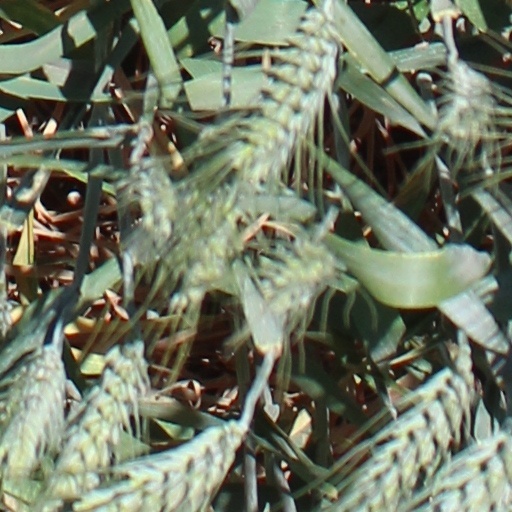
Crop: wheat